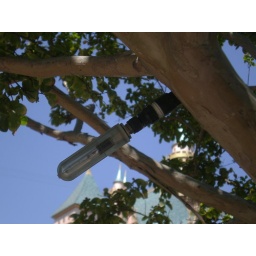
strobe in tree near castle used for remember (SC-001QD Strobe-Brik)